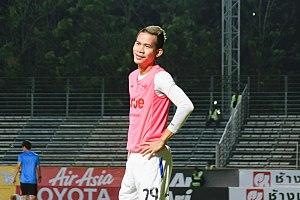
Sanrawat Dechmitr, né le 3 août 1989 à Samut Prakan en Thaïlande, est un footballeur thaïlandais évoluant au poste de milieu de terrain.